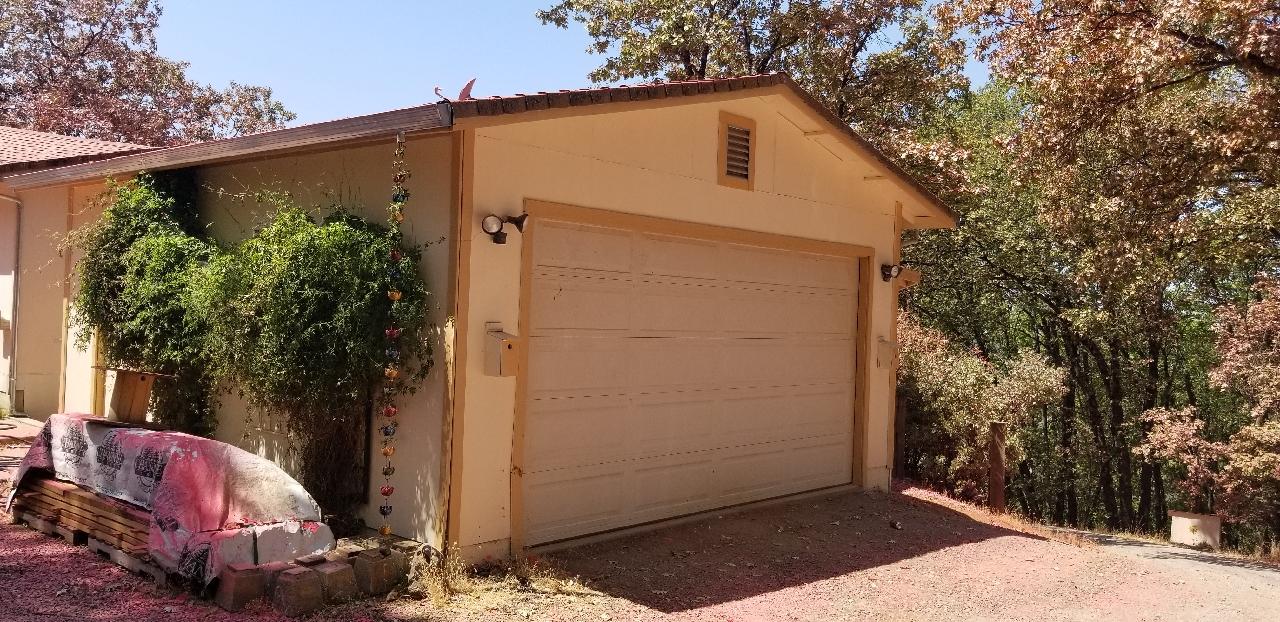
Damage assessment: no_damage